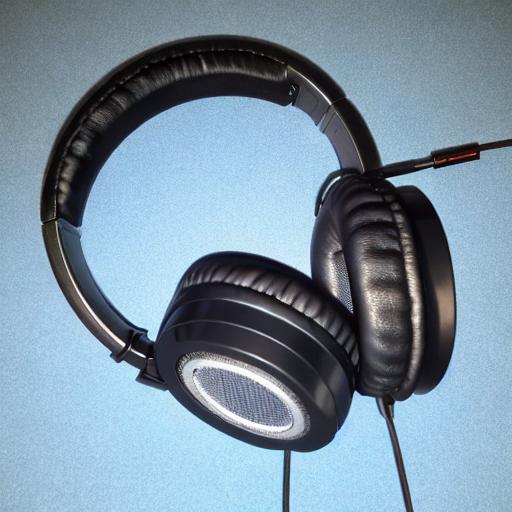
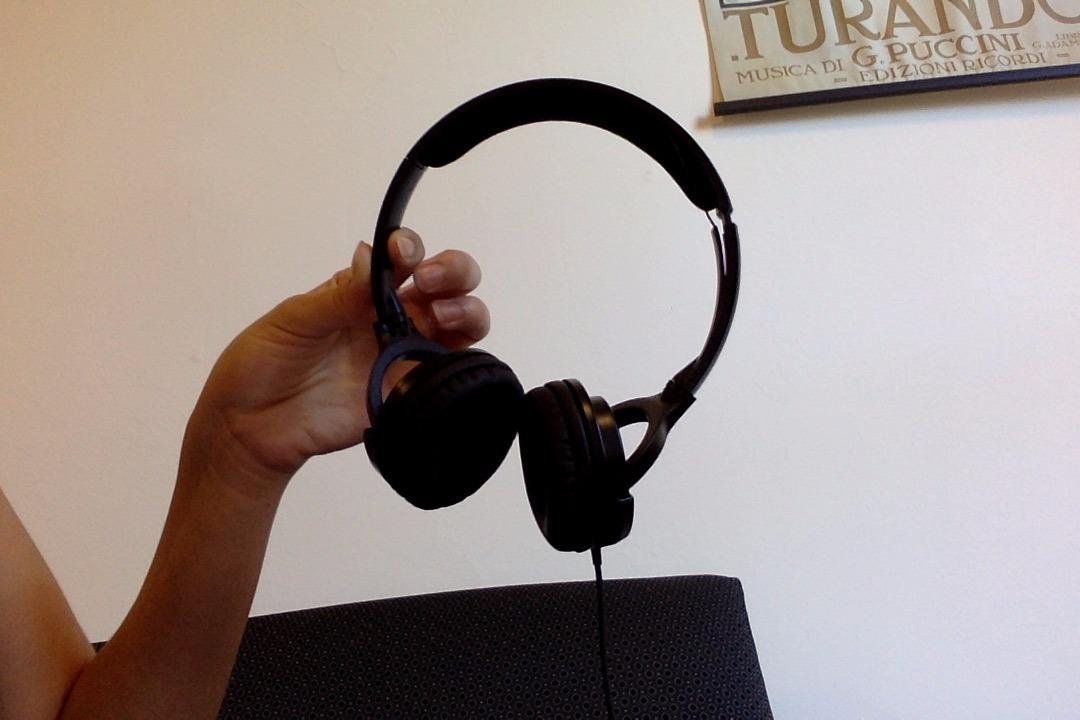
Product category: headphones
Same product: no